Etna (sternwheeler)

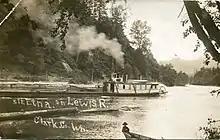
"Etna" pushing a barge on the Lewis River, 1911 or earlier.

Following the summer low water season of 1914, Captain Gray of "Etna" expected to begin operations on the Lewis River in about the middle of September, which was the earliest possible time under normal river conditions.